Culture of the United Kingdom

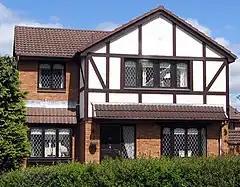
A 21st-century detached Mock Tudor house in Scotland. Its timber framing is typical of English Tudor architecture.

The NHS was born out of a long-held ideal that good healthcare should be available to all, regardless of wealth. At its launch by the then minister of health, Aneurin Bevan, on 5 July 1948, it had at its heart three core principles: That it meet the needs of everyone, that it be free at the point of delivery, and that it be based on clinical need, not ability to pay. The NHS had a prominent slot during the directed by Danny Boyle, being described as "the institution which more than any other unites our nation", according to the programme. Cancer Research UK, Alzheimer's Research UK and Together for Short Lives are among hundreds of health charities in the UK.